American University School of Communication

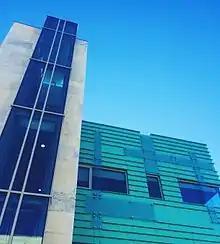
This is an outside view of the newest addition to the McKinley Building

The School of Communication (SOC) is American University's school of mass communication, media studies and journalism, founded originally as the Department of Communication in 1893 with the founding of the university. It is accredited by the Accrediting Council on Education in Journalism and Mass Communications.